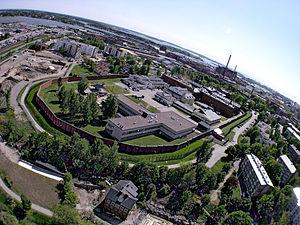
L'Ancienne prison régionale d’Helsinki est un établissement pénitentiaire situé dans le quartier de Hermanni d'Helsinki en Finlande.